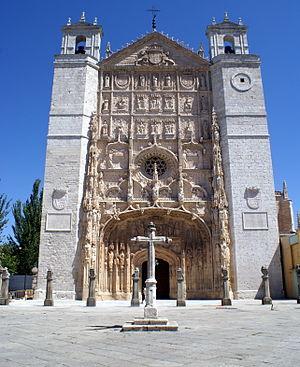
La province de Valladolid est l'une des neuf provinces de la communauté autonome de Castille-et-León, dans le nord-ouest de l'Espagne. Elle compte une population de 520 716 habitants pour un total de 225 municipalités, une superficie de 8 110 km² et une densité de population de 64,19 hab/km². Sa capitale est la ville de Valladolid. Cette province se distingue par un des plus hauts indices de développement humain dans le monde, s'expliquant par le haut index atteint par le niveau d'éducation, un des meilleurs d'Espagne.